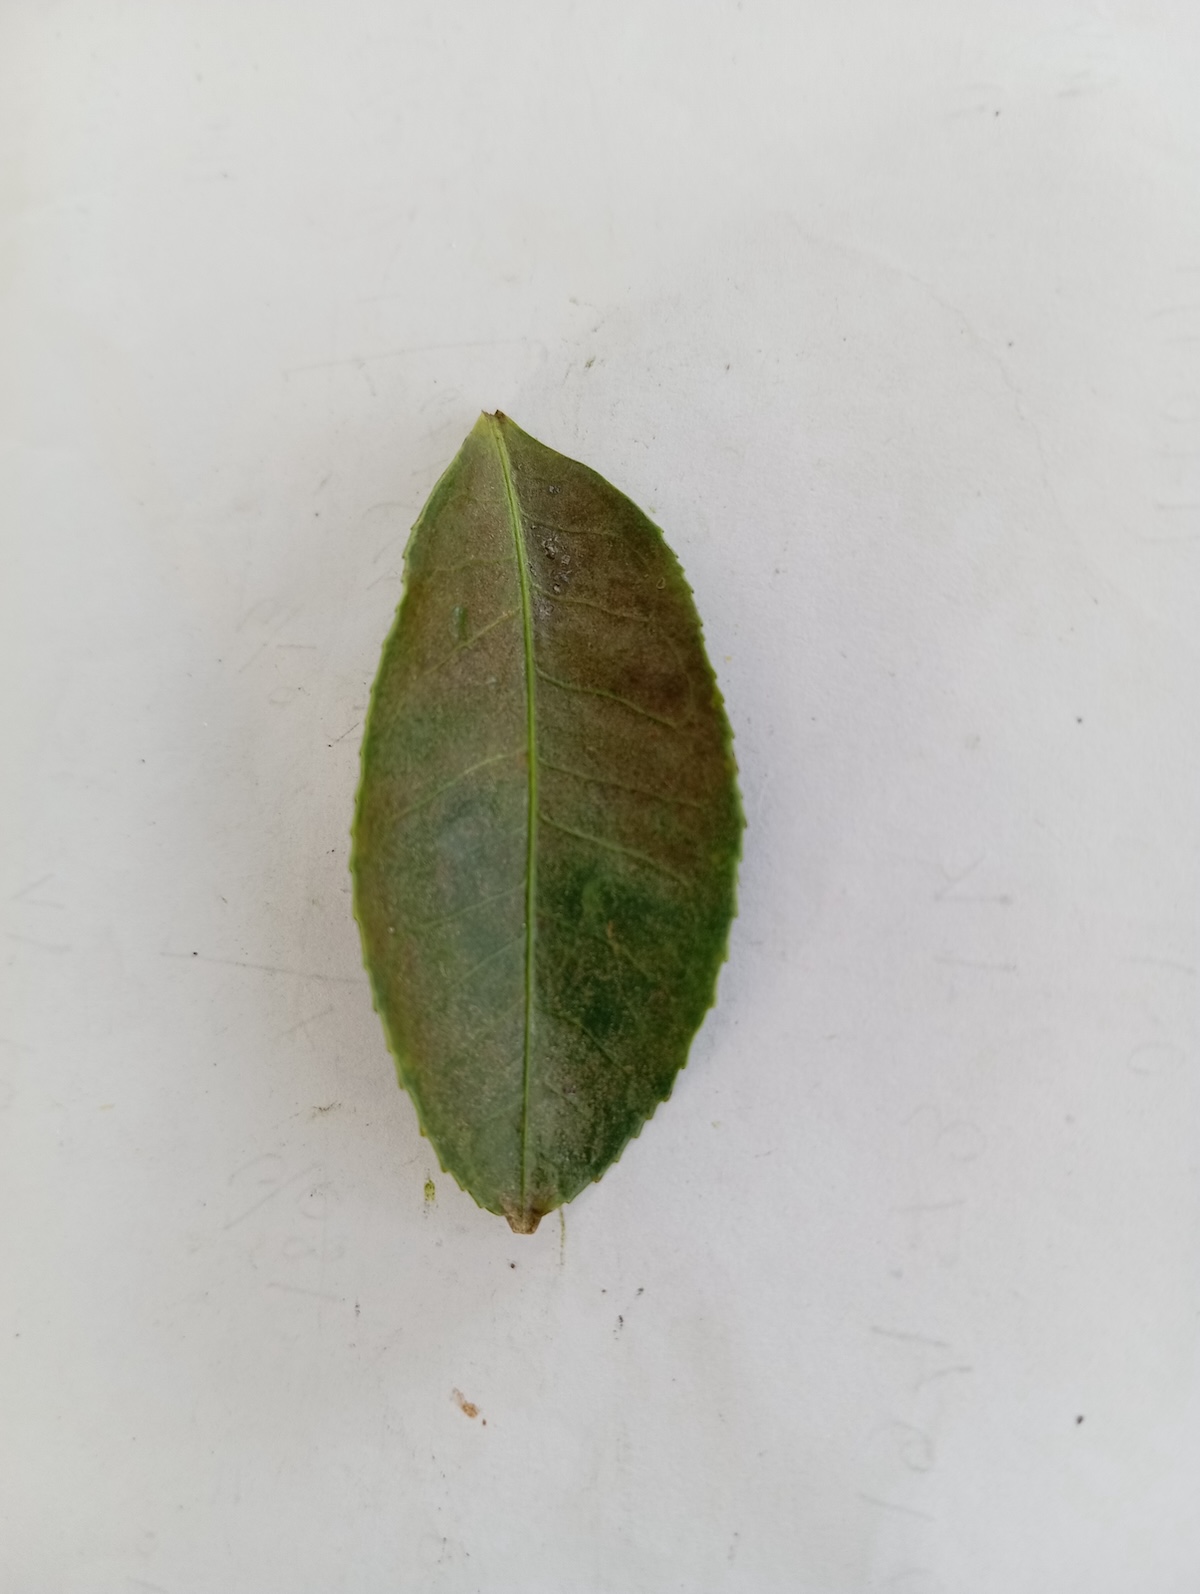
Label: Red spider